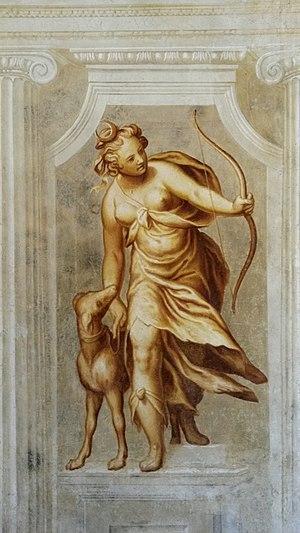
Villa Nichesola-Conforti est l'un des exemples les plus significatifs du modèle de villa du Cinquecento en Valpolicella. L'intérieur présente trois salles décorées par des fresques au sujet mythologique peintes par Paolo Farinati, peintre originaire de Vérone.